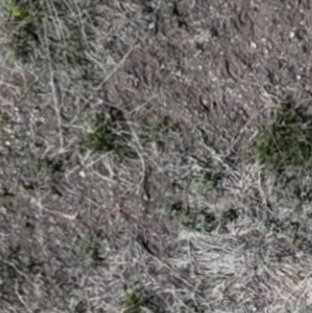
Month: may